Agriculture in Benin

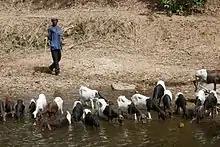

The small ruminants are generally kept by individual households, who usually hold two to five animals. These animals are raised off the land, with very few getting any kind of supplemental feeding or health treatment. The combined herd of goats and sheep is estimated to be between 1.5 and 1.8 million animals. There are two breeds of sheep, the Sahelian (larger) and the Guinean (small). The Sahelian breed predominates among the sheep in the north and reach up to live weight. Smaller sheep average in live weight. Goats are found all across the country and are usually either the African Dwarf breed (for meat) or the long-legged Sahelian goat (for milking). Meat goats range in size from , while the milking goats average closer to per animal. More goats are found in the southern part of the country than sheep, where they are more popular because there are some cultural and ethnic restrictions on raising sheep. Ownership of goats is popular among women due to the ease of care and because they are cheaper to own and present less risk compared to other livestock.